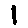
Label: 1